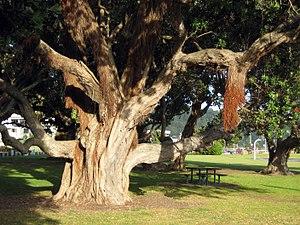
En botanique, la racine est l'organe souterrain d'une plante servant à les fixer au sol et à y puiser l'eau et les éléments nutritifs nécessaires à leur développement. Prolongement de la tige vers le bas, elle en diffère par plusieurs caractères : sa structure interne, son géotropisme positif, la présence d'une coiffe terminale et de poils absorbants, l'absence de feuilles et de bourgeons. C'est ce dernier caractère qui la distingue fondamentalement de la tige.
Sylvebarbe et Fangorn, de même signification, en sindarin est un personnage fictif du légendaire créé par l'écrivain britannique J. R. R. Tolkien en 1954 et qui apparaît dans son roman Le Seigneur des anneaux.